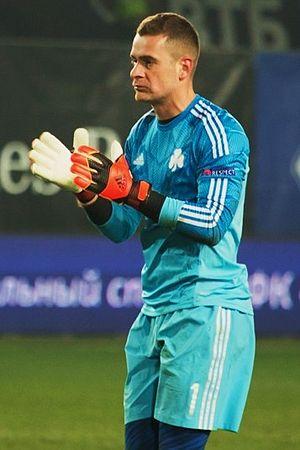
Stéfanos Kotsólis est un ancien footballeur international grec né le 5 juin 1979 à Athènes. Il était gardien de but.